Osterstein Castle (Zwickau)

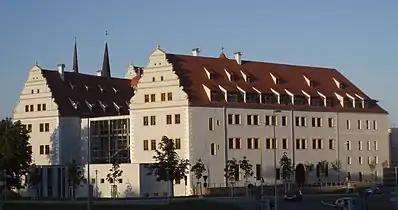
Osterstein Castle

Osterstein Castle (lit. 'Eastern Rock') is the former castle of the town of Zwickau, Germany, in Saxony ("Bundesland Sachsen"). Now it houses a nursing home.